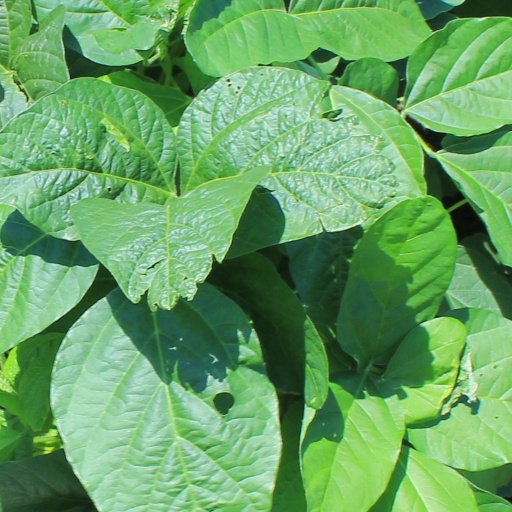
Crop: soybean